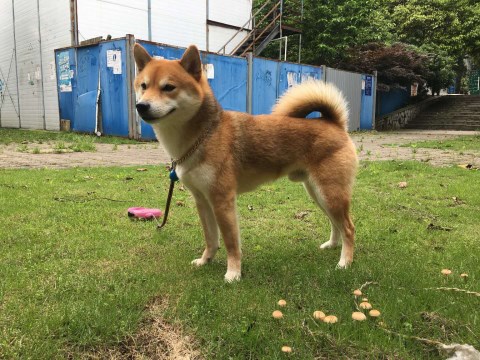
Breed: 1043-n000001-Shiba_Dog